Clap-o-meter

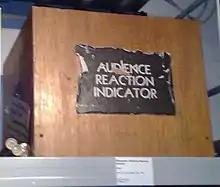
The original "Audience Reaction Indicator" used on British TV game show "Opportunity Knocks"

One of the first appearances of a clap-o-meter was in 1956, on the British TV game show "Opportunity Knocks", developed and presented by Hughie Green. The clap-o-meter itself was a wooden box labelled "Audience Reaction Indicator". The prop is now part of the collection of the National Media Museum, in Bradford. Clap-o-meters were used in many other TV shows and at live events.